Night Freight

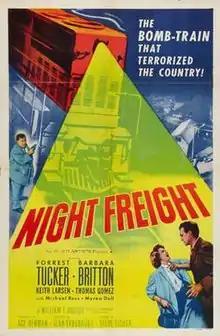
Theatrical release poster

Night Freight is a 1955 American drama film directed by Jean Yarbrough and written by Steve Fisher. The film stars Forrest Tucker, Barbara Britton, Keith Larsen, Thomas Gomez, Michael Ross and Myrna Dell. The film was released on August 28, 1955, by Allied Artists Pictures.